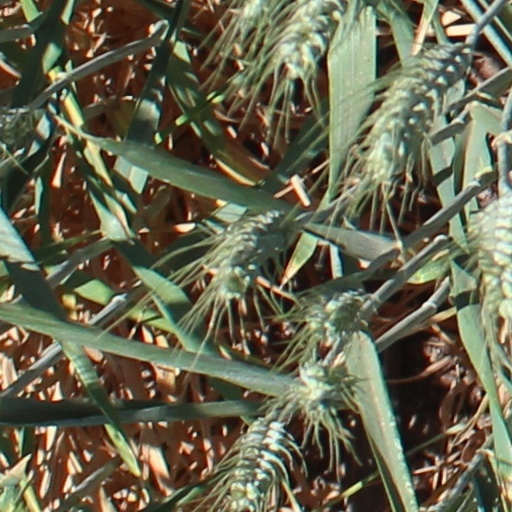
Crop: wheat